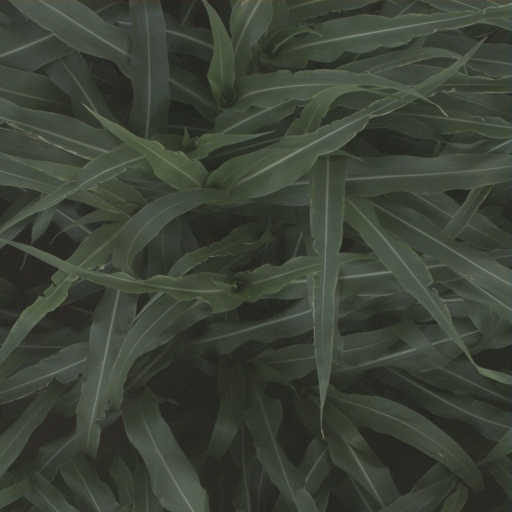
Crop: sorghum